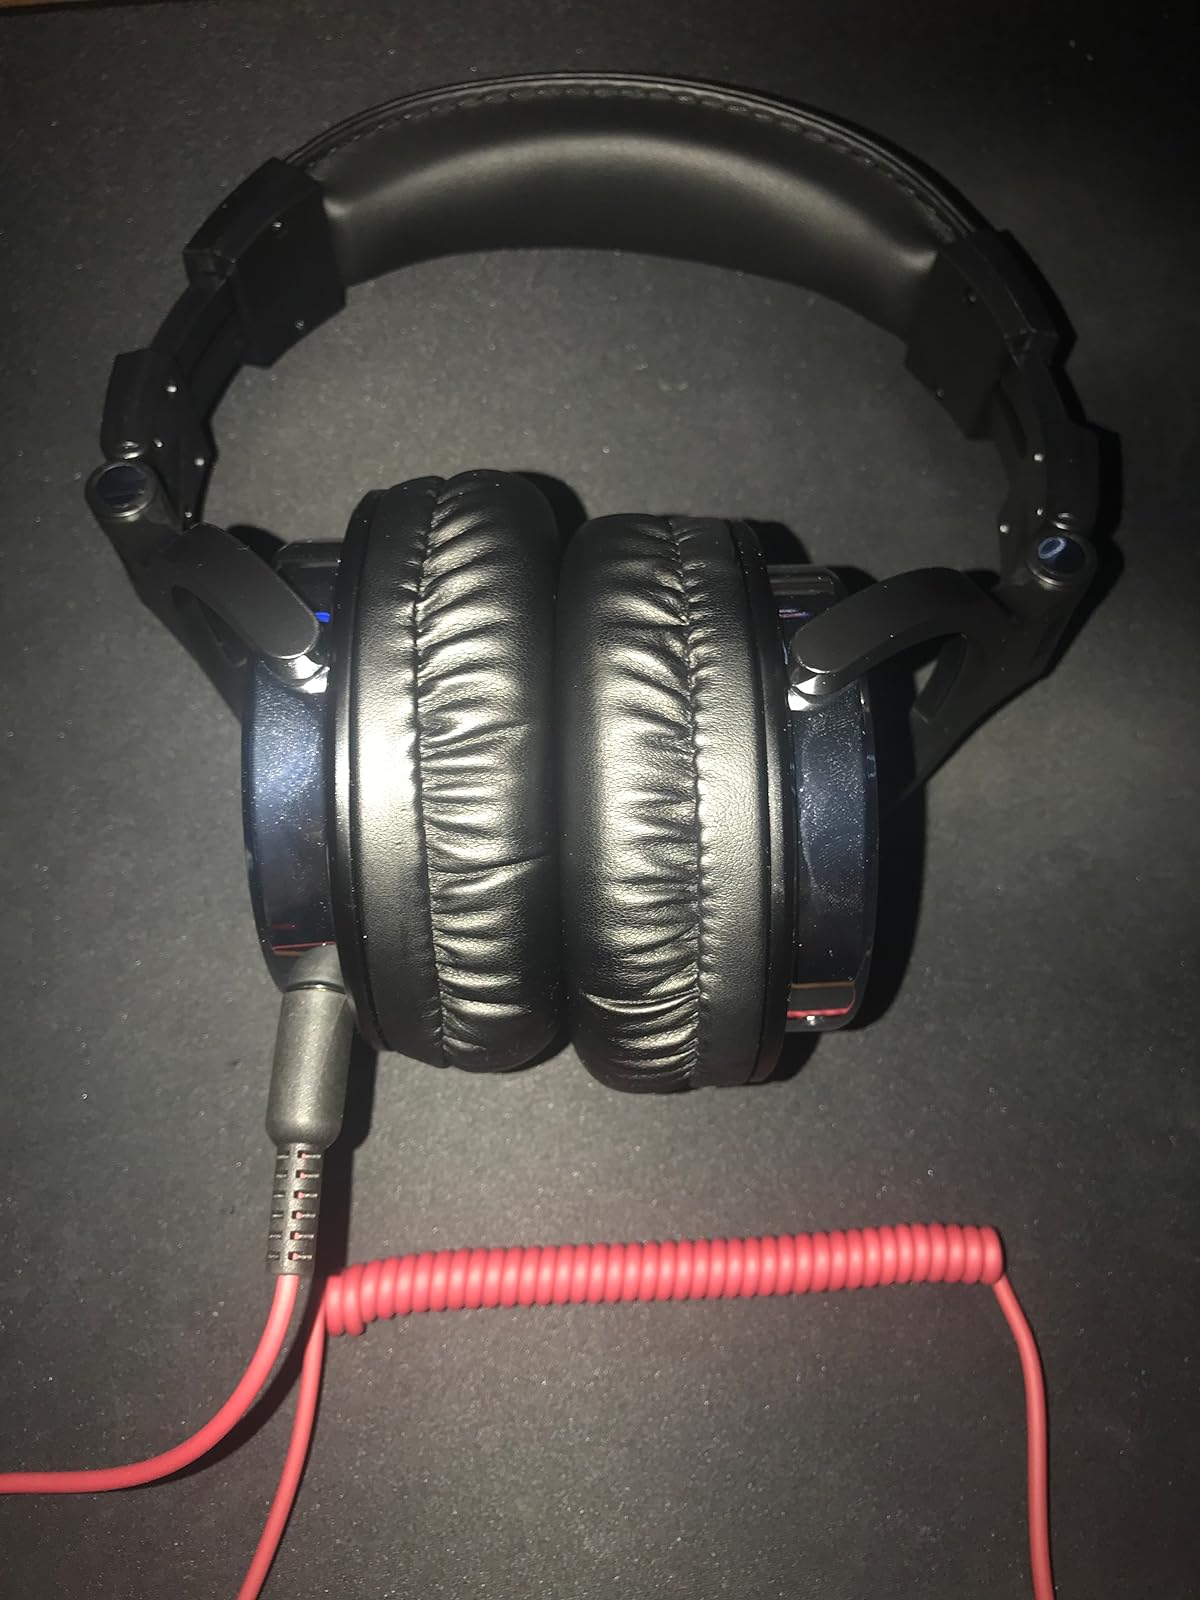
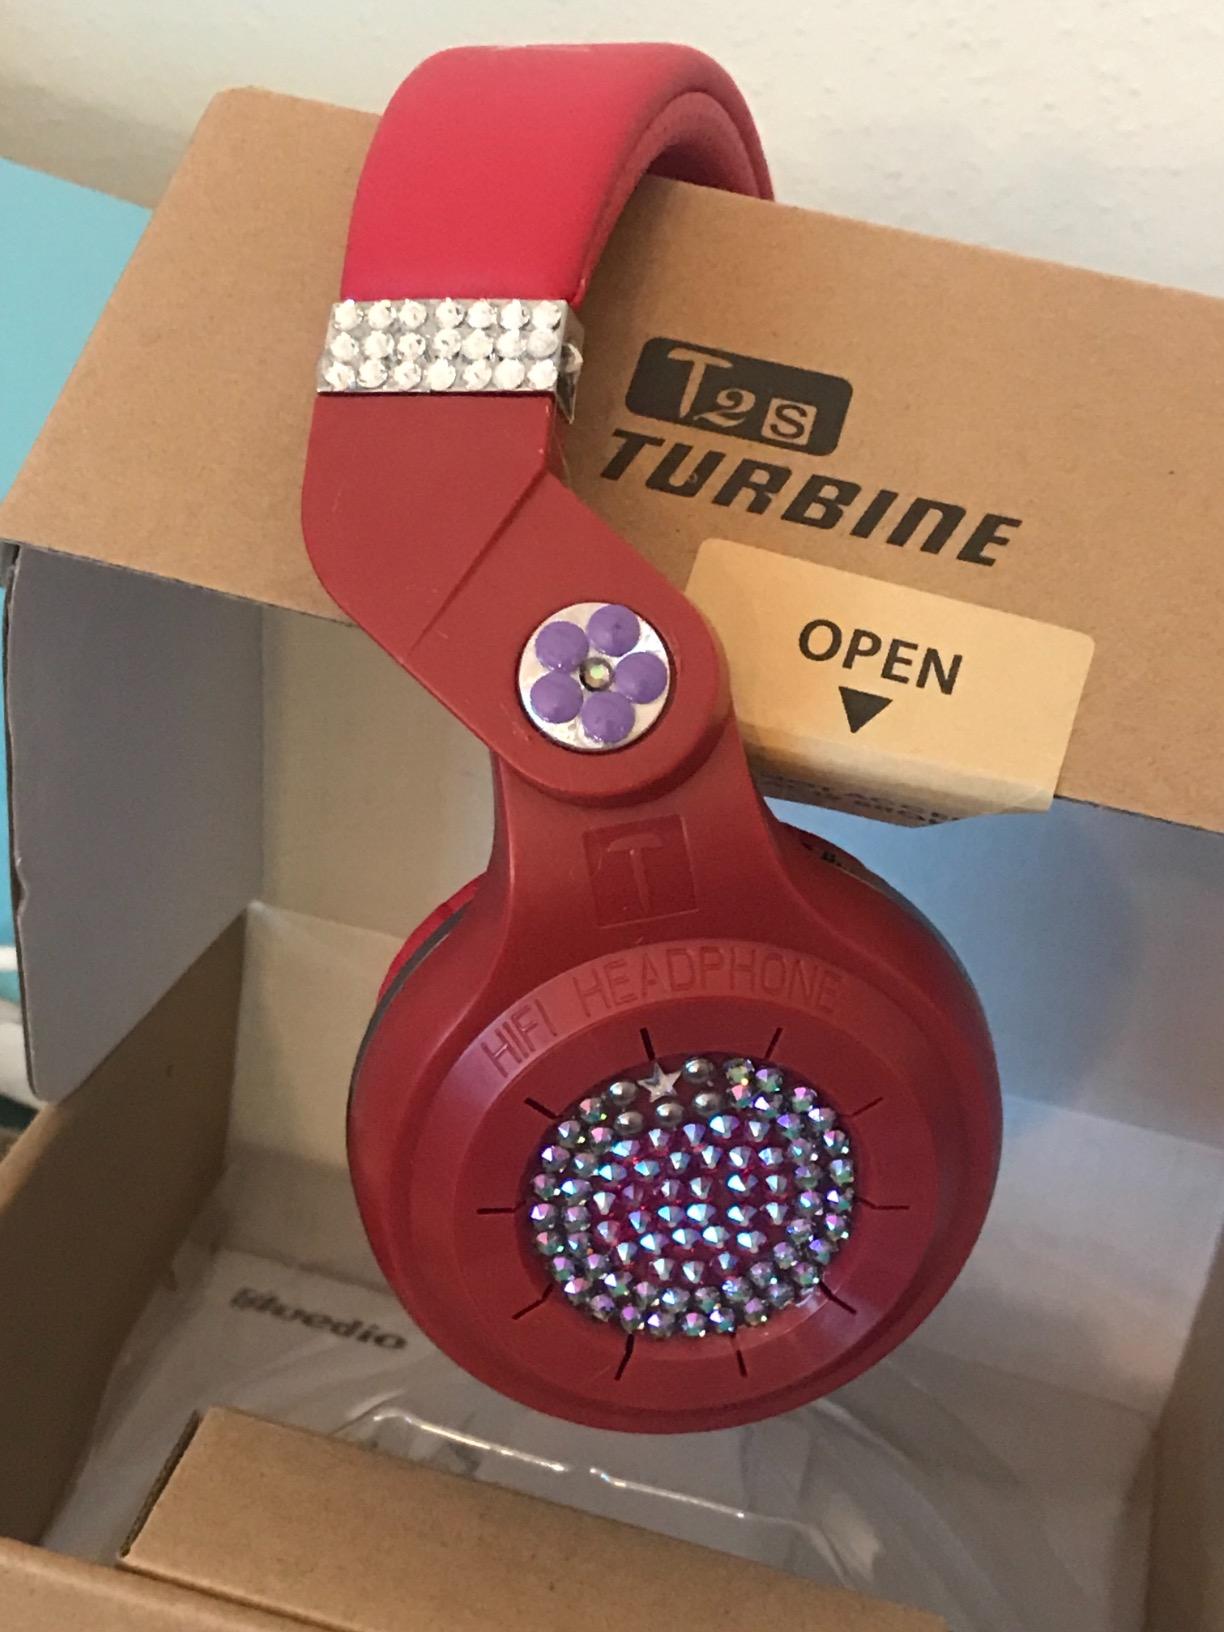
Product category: headphones
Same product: no